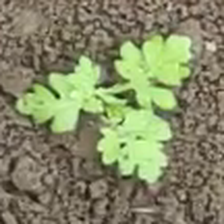
Weed species: Gajar_gavat_(Parthenium hysterophorus)